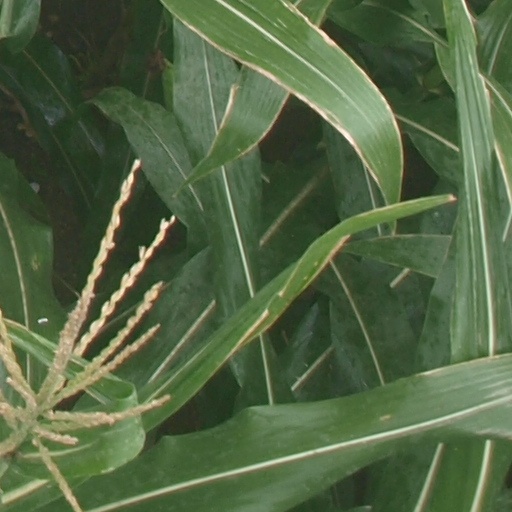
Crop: maize; corn